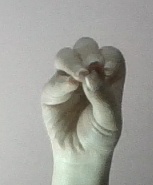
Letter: ha